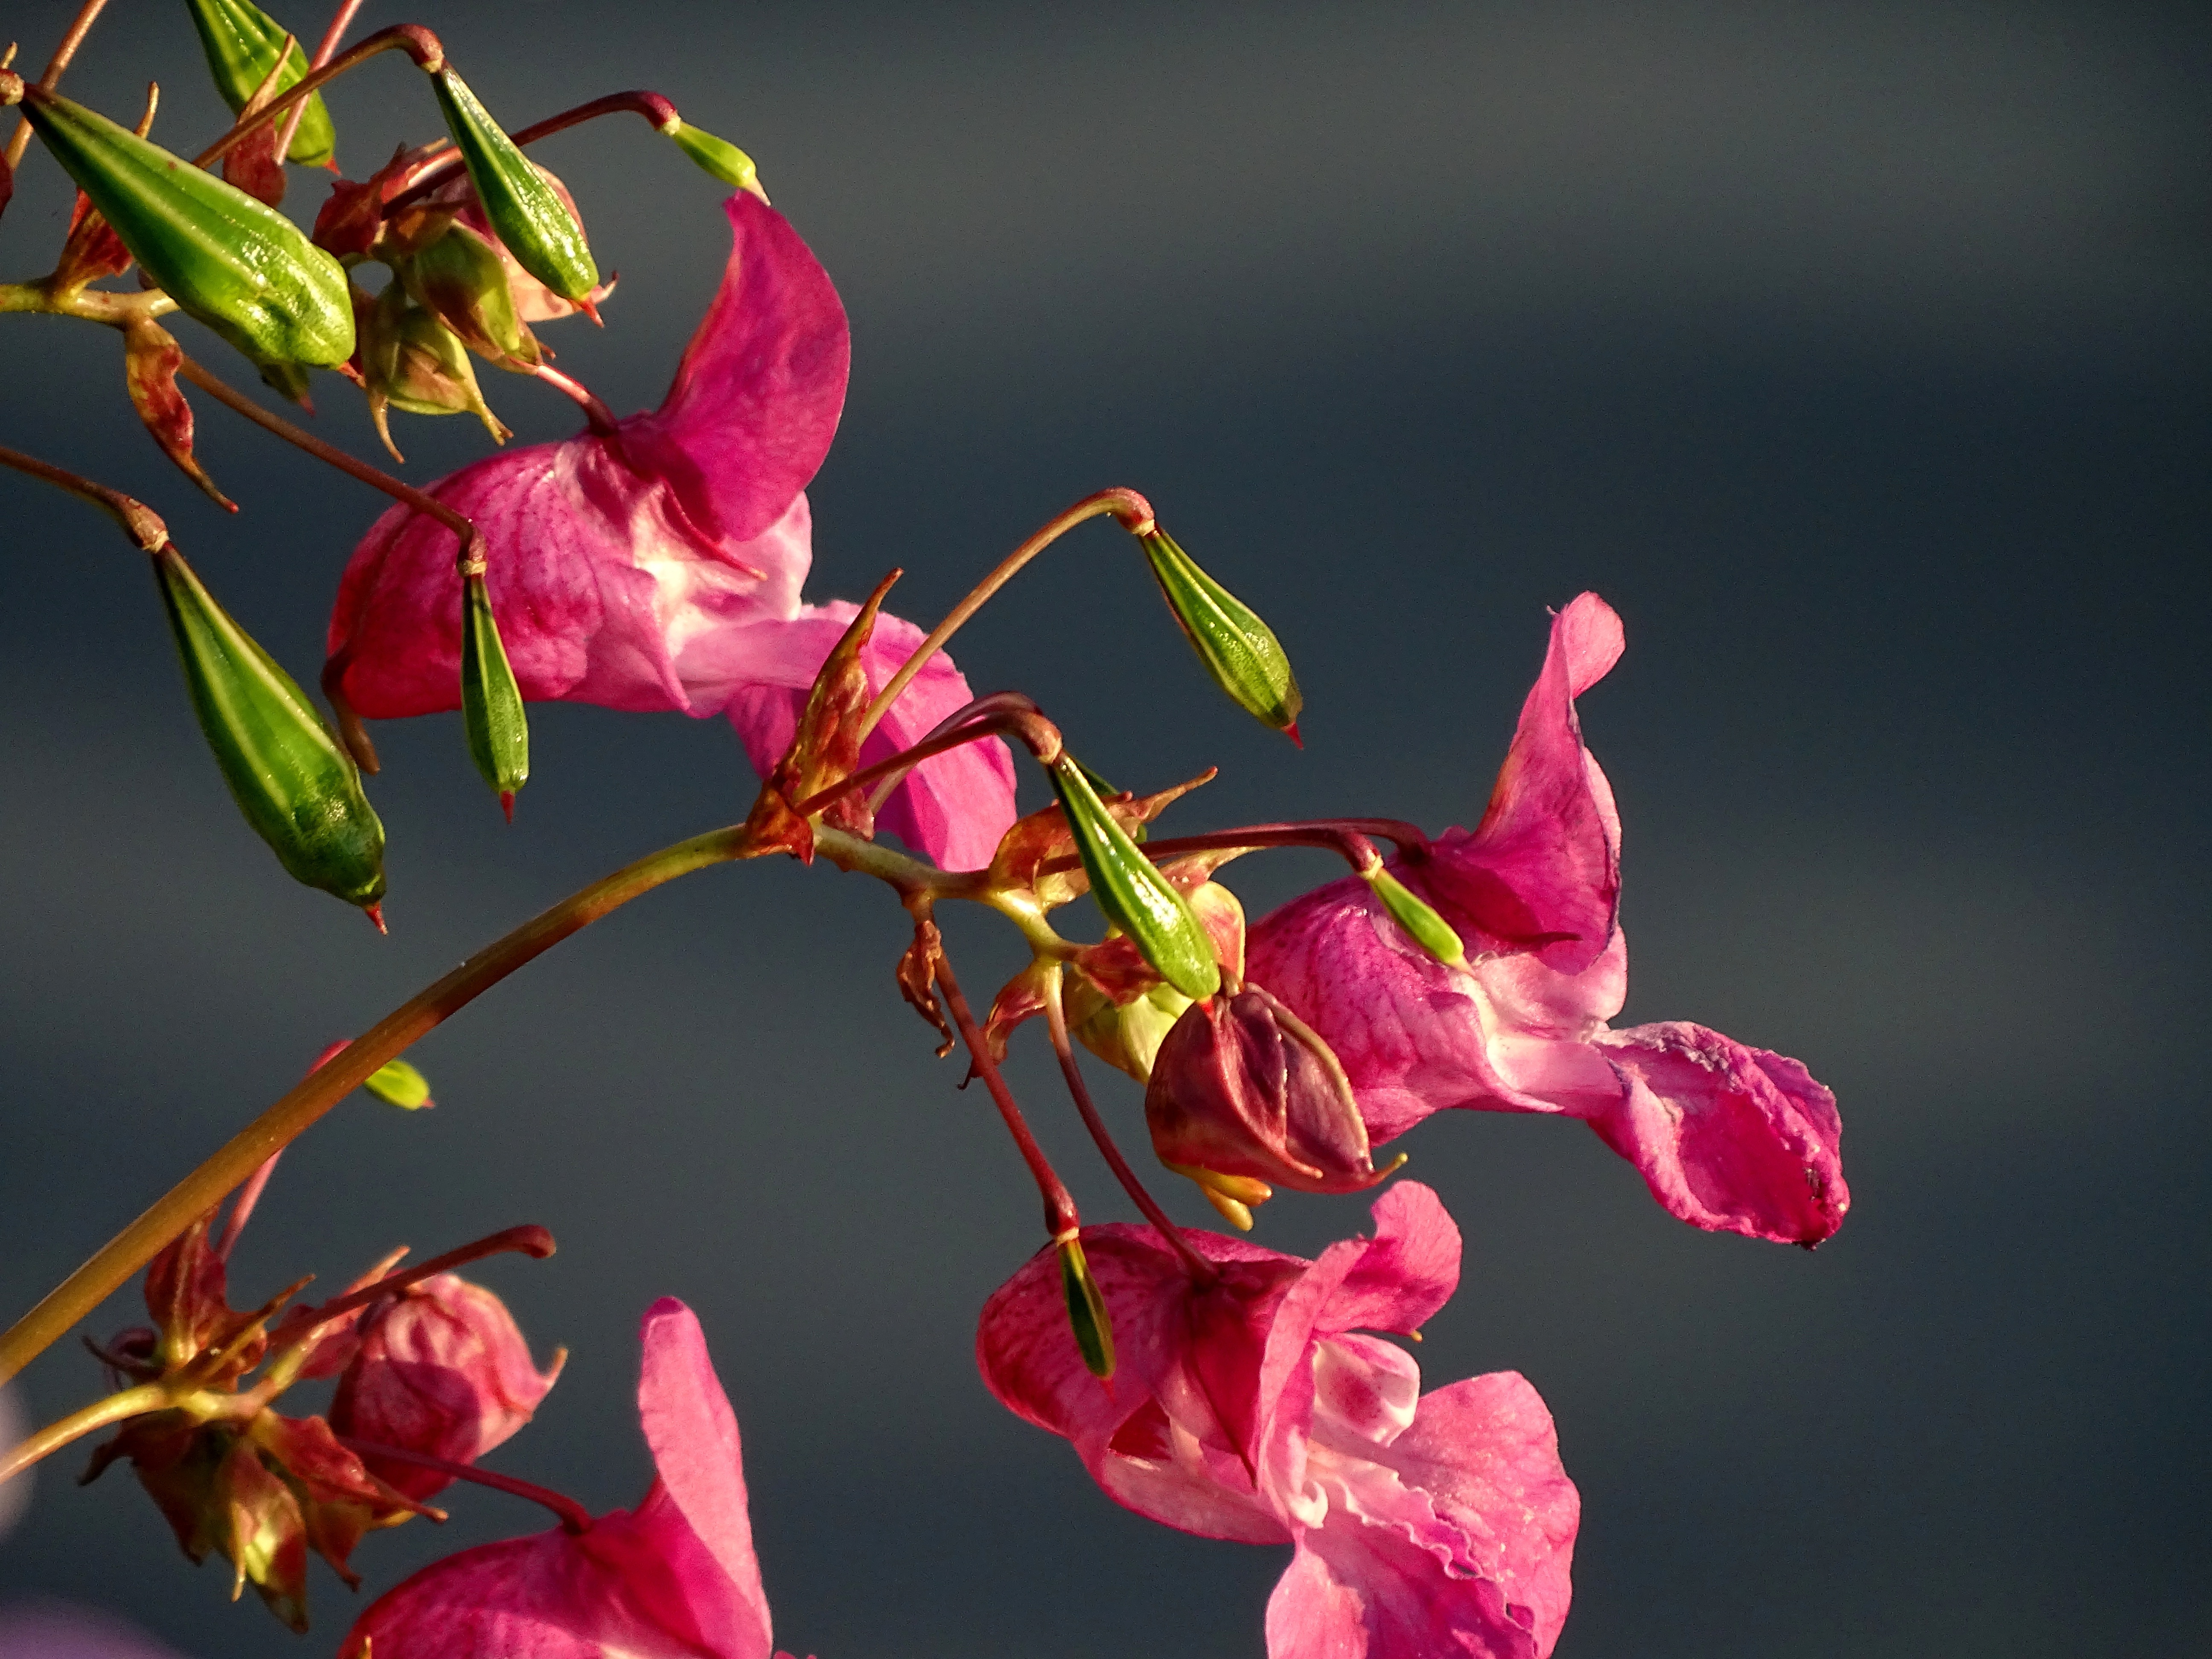
nature, branch, blossom, plant, photography, leaf, flower, petal, bloom, red, botany, pink, close, flora, wild flower, weed, close up, plage, macro photography, flowering plant, balsam, indian springkraut, red spring herb, plant stem, land plant, moth orchid